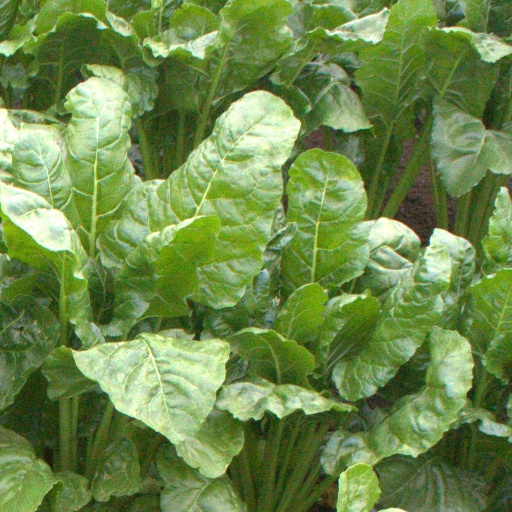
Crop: sugar beet